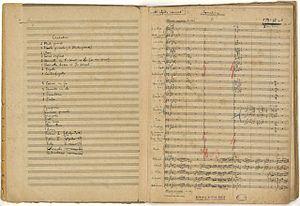
Paul Ben-Haim est un compositeur allemand puis israélien.